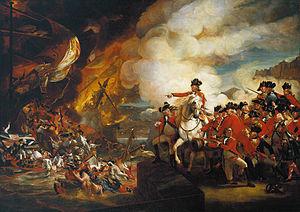
La guerre révolutionnaire est un concept maoïste qui considère que la révolution ne peut être faite que dans le cadre d'une action politico-militaire.
Antoine Barcelo, né à Palma de Majorque le 1ᵉʳ octobre 1717 et mort le 30 janvier 1797, est un marin et militaire espagnol du XVIIIᵉ siècle originaire des îles Baléares. Il commence sa carrière comme messager maritime de la marine marchande, mais son expérience et son habileté lui valent de servir dans l'Armada royale de la Maison Bourbon d'Espagne, d'où il se retire à un âge avancé avec le grade de lieutenant général, soit l'équivalent d'amiral.
Ceci est une liste de conflits en Europe en ordre chronologique, comprenant les guerres entre nations européennes, les guerres civiles au sein des nations européennes, les guerres entre une nation européenne et une nation non-européenne dont le champ de bataille est situé en Europe, les invasions des nations européennes et les révoltes ou insurrections au sein des nations européennes.
1779 est une année commune commençant un vendredi.